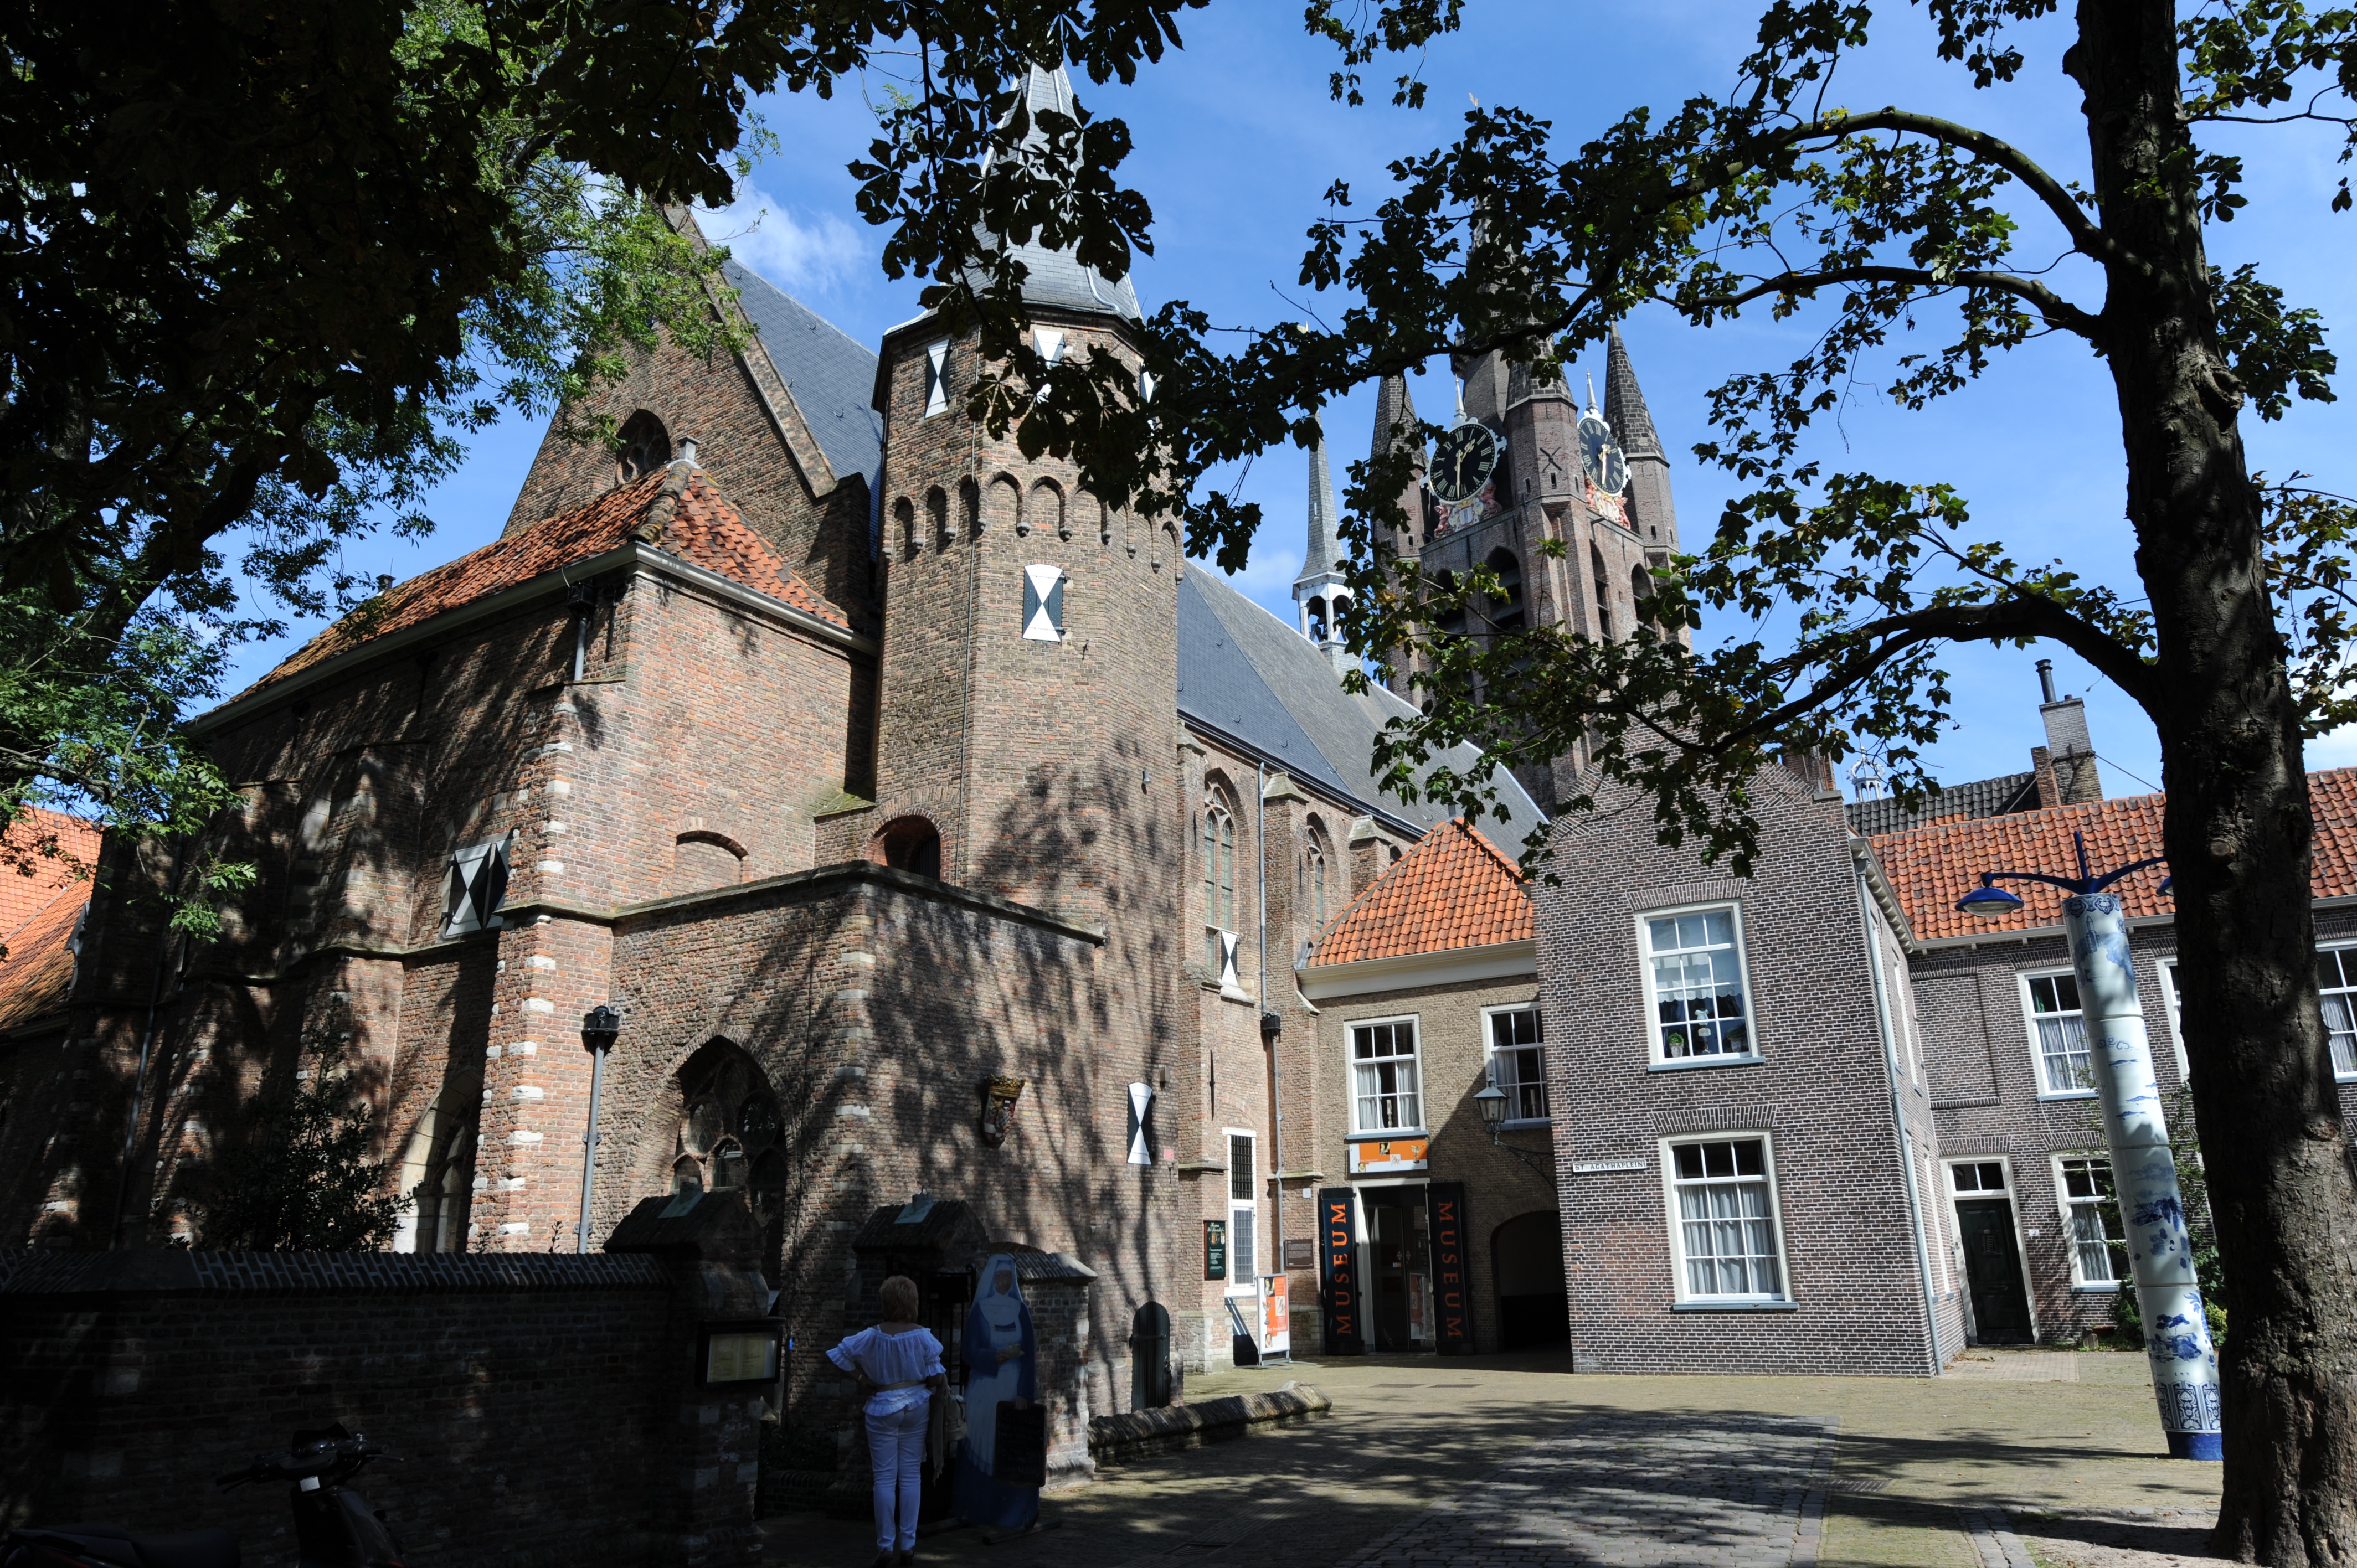
delft, sky, building, window, tree, plant, house, facade, city, grass, turret, roof, manor house, spire, chapel, medieval architecture, stately home, history, parish, place of worship, church, street, historic site, tourism, convent, monastery, steeple, castle, mansion, almshouse, leisure, estate, village, historic house, spanish missions in california, listed building, middle ages, cathedral, classical architecture, cottage